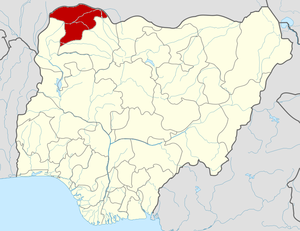
L'État de Sokoto est un État du nord-est du Nigeria. Il a été créé le 3 février 1976 et a pour capitale Sokoto.